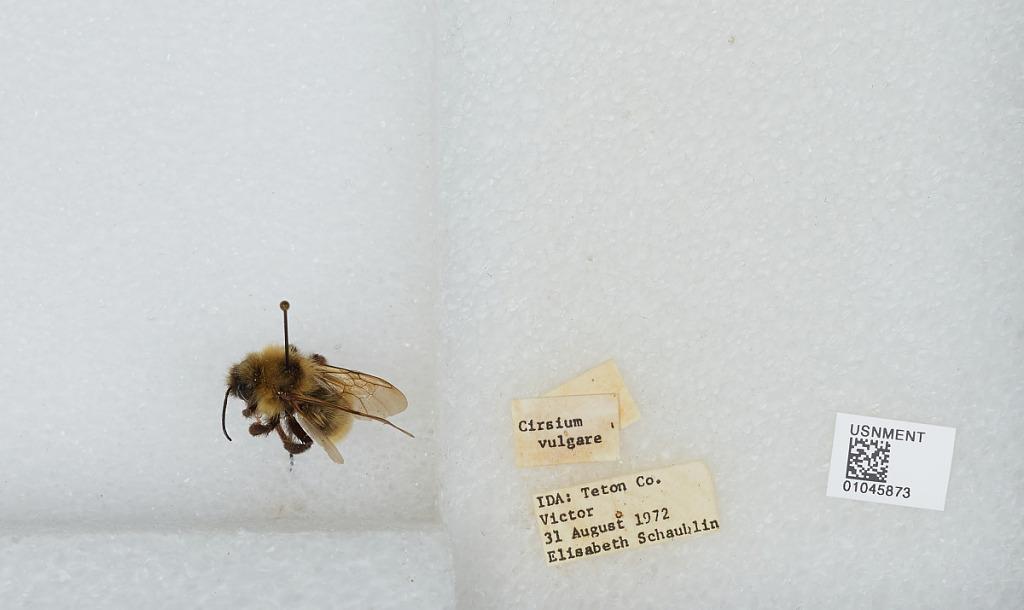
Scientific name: Bombus sp.
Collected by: E. Schaublin
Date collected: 1972-8-31
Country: United States
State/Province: Idaho
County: Teton
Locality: Victor
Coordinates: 43.6031, -111.112